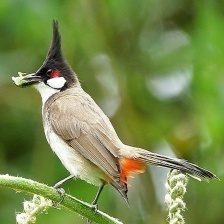
Species: RED WISKERED BULBUL
Scientific name: PYCNONOTUS JOCOSUS